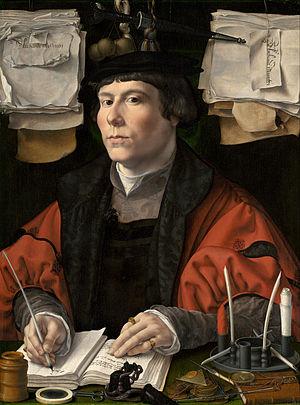
Peintre, dessinateur, graveur, Jean Gossart, ou Jan Gossaert, dit Mabuse est un artiste romaniste de style maniériste de l'École d'Anvers. Il est un précurseur de ce "style italianisant d'Anvers", qui relie la tradition flamande du XVᵉ siècle, attentive à la recherche minutieuse du monde réel, à la "manière moderne" italienne dans le rendu de la perspective et la relation entre personnages et environnement.